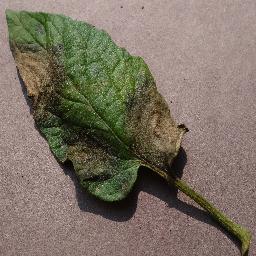
Label: Tomato___Late_blight